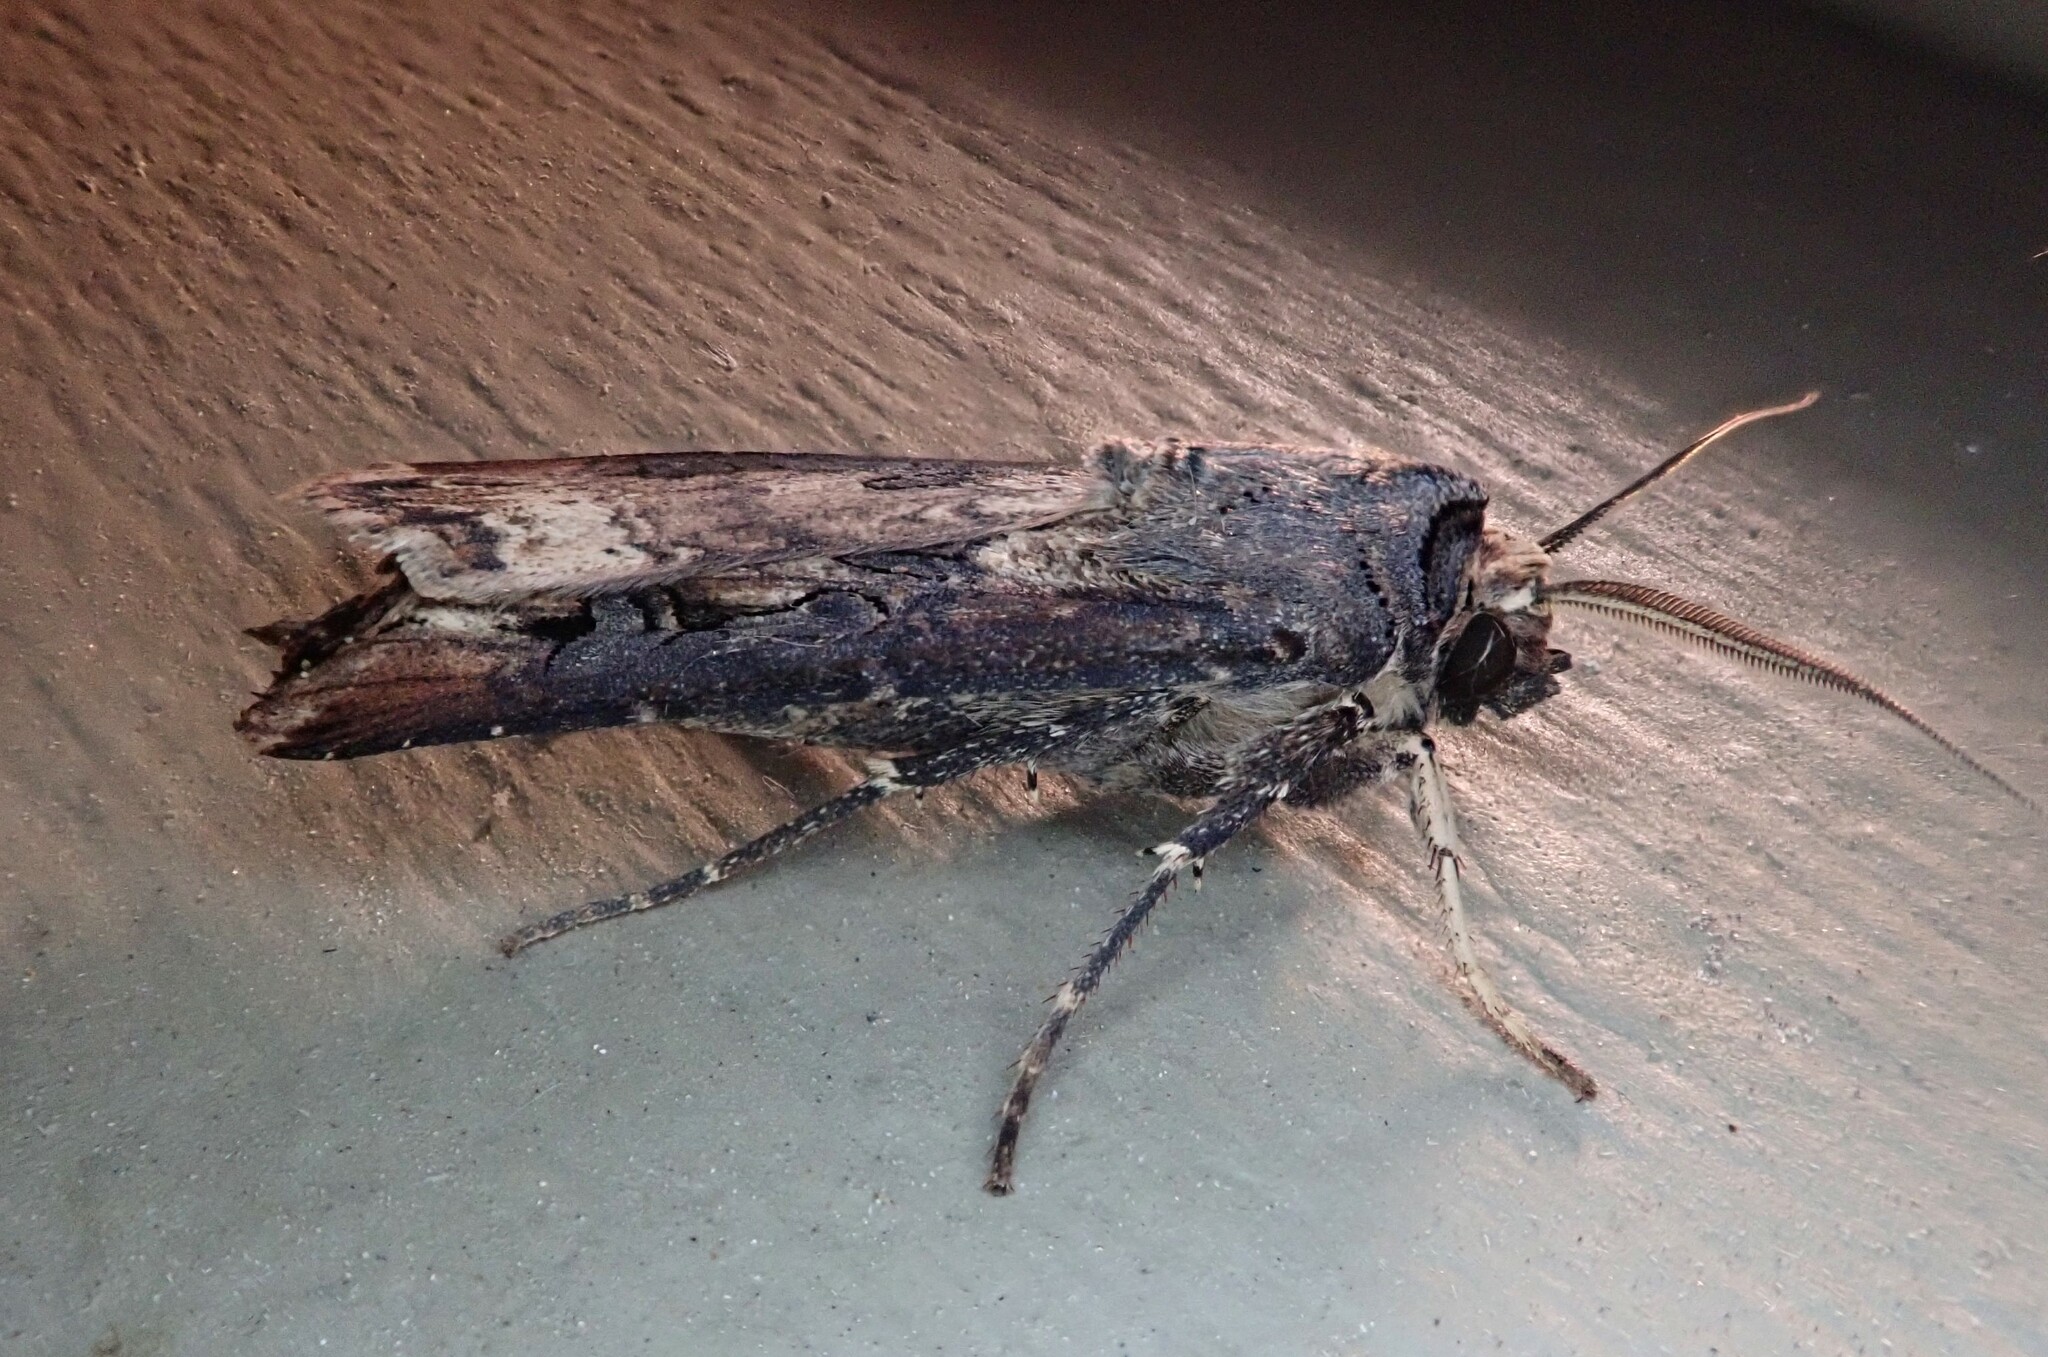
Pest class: cutworms